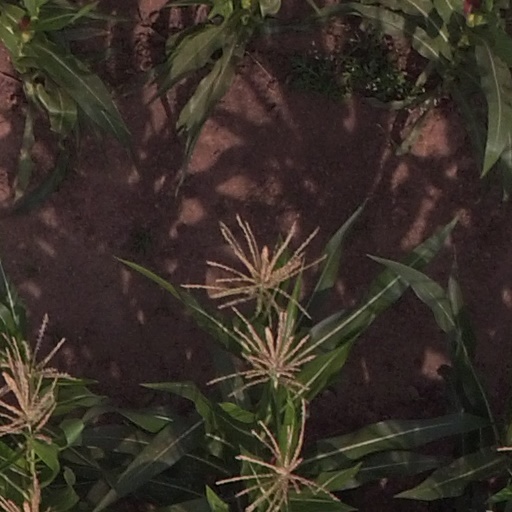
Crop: maize; corn